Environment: real
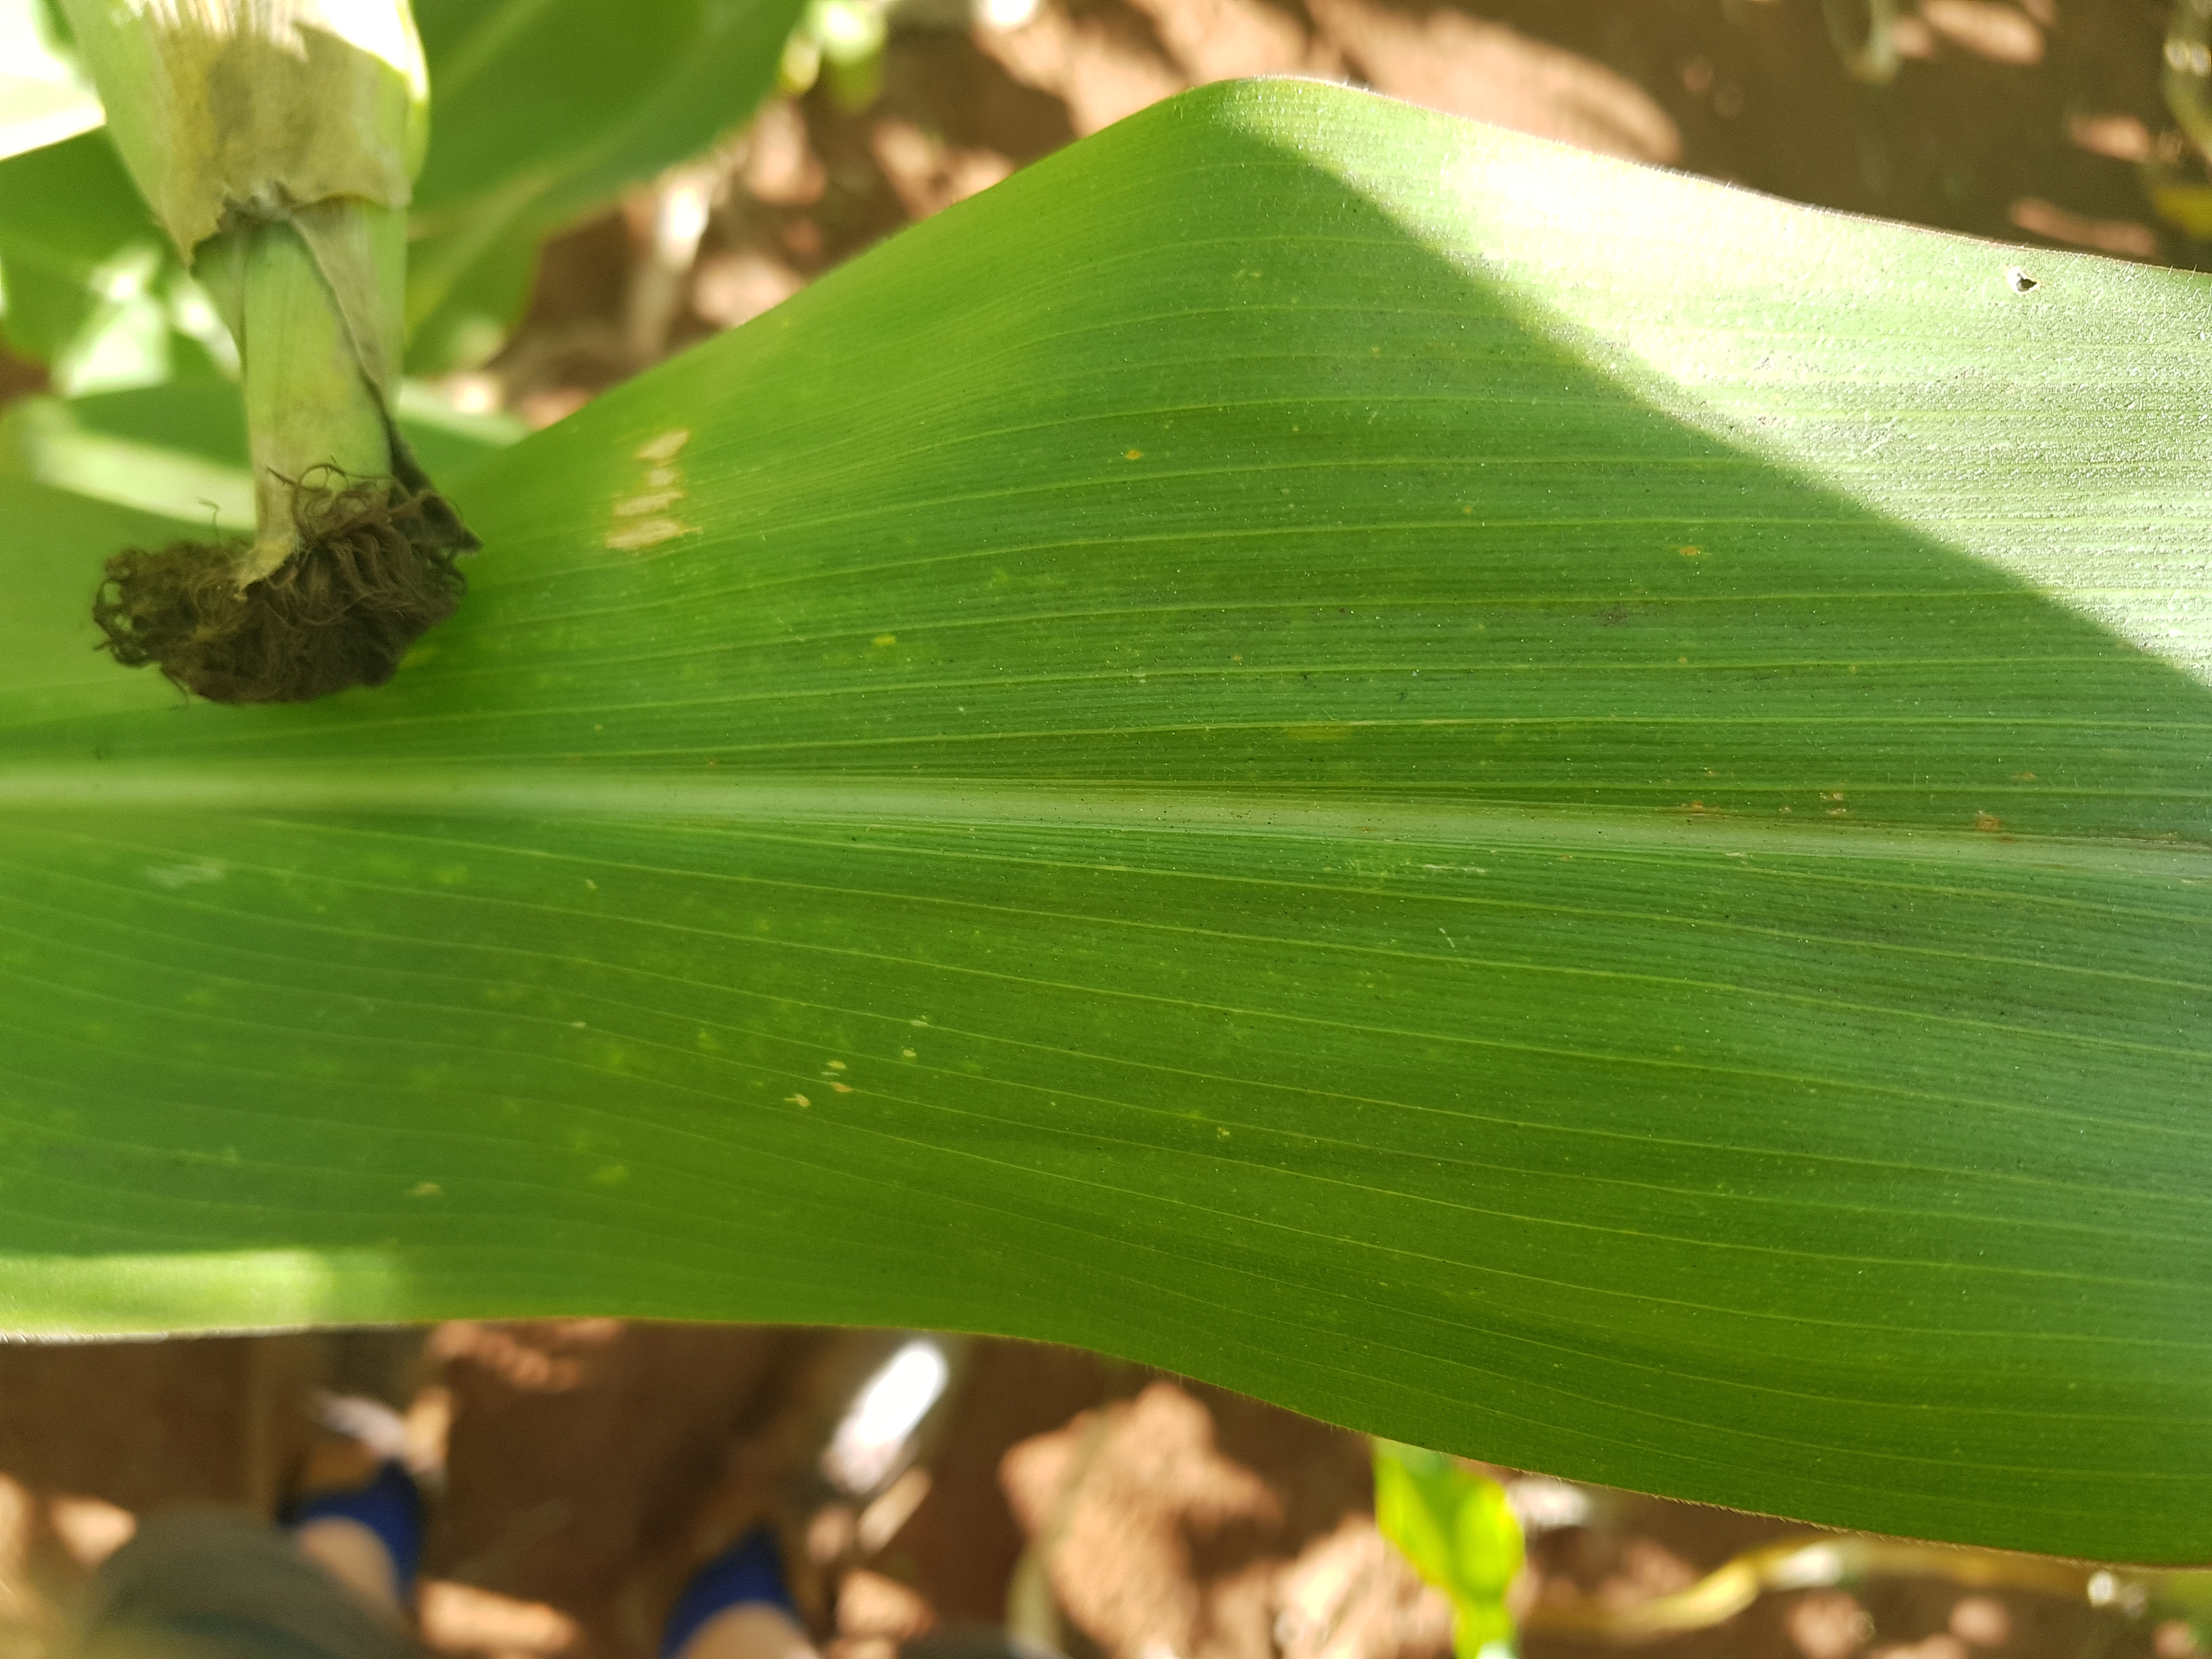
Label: gray_leaf_spot